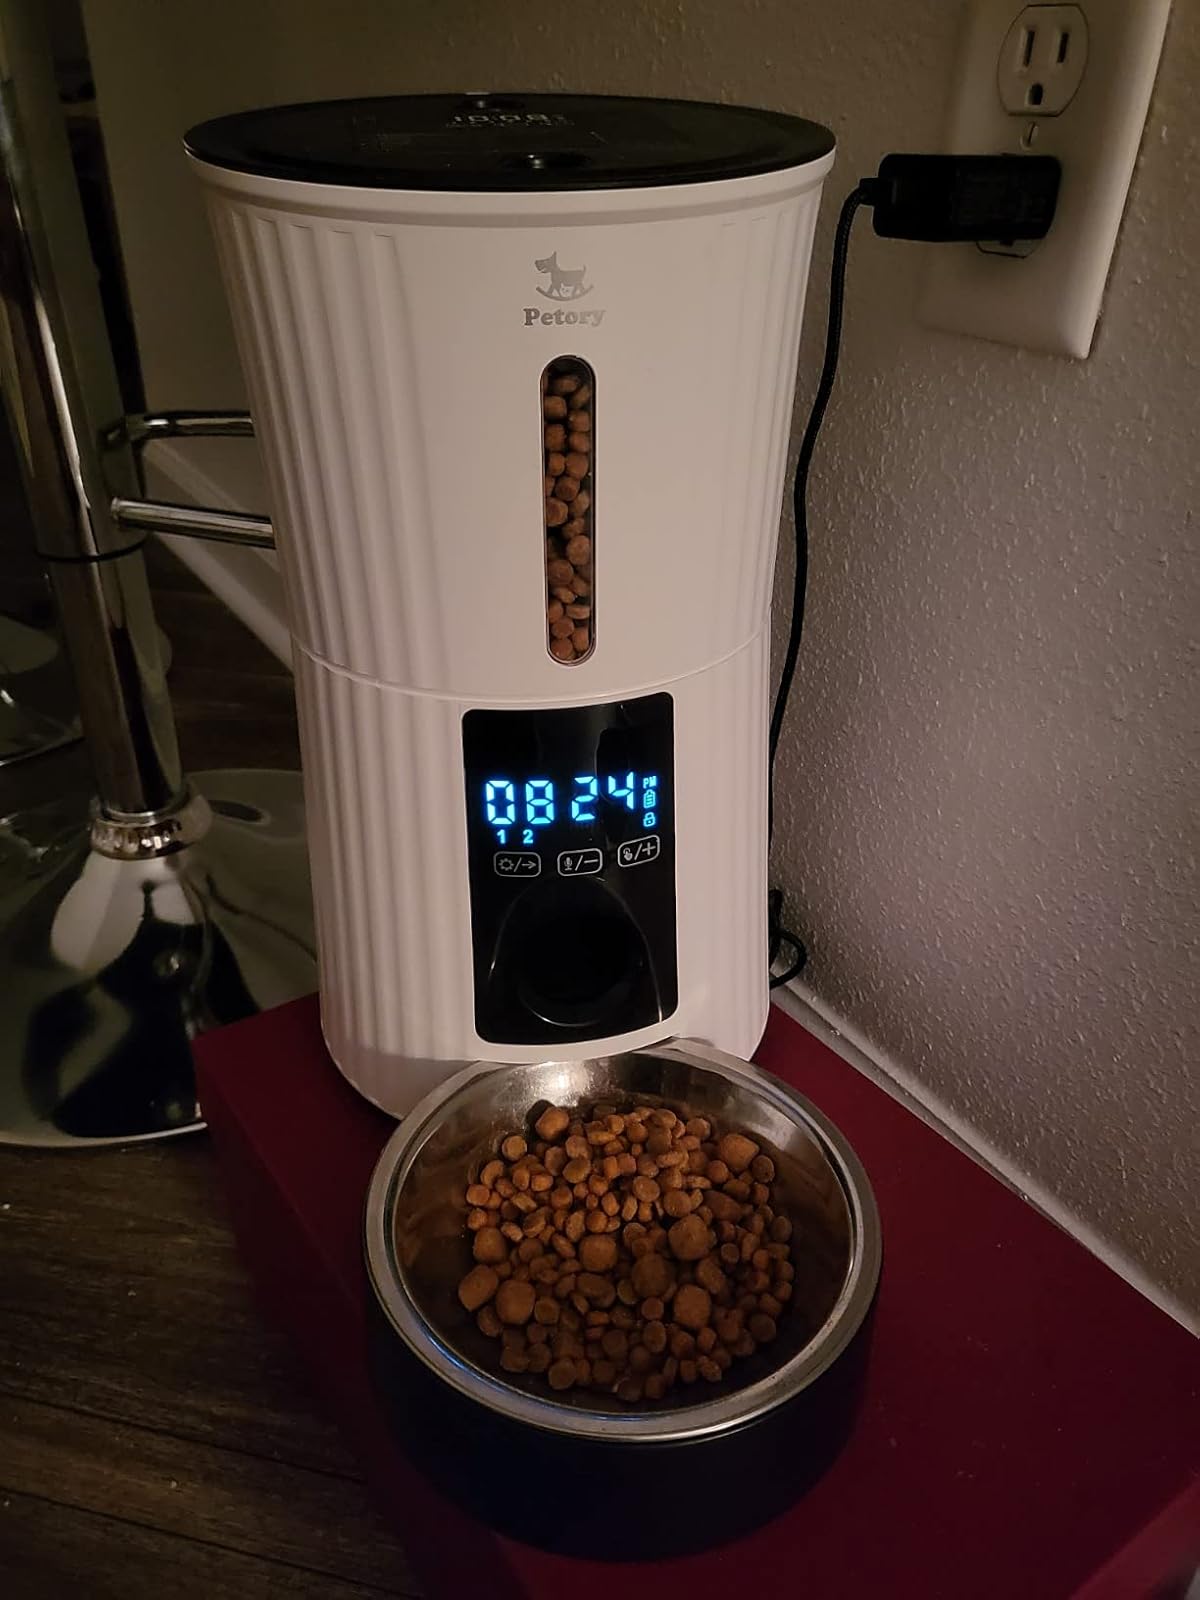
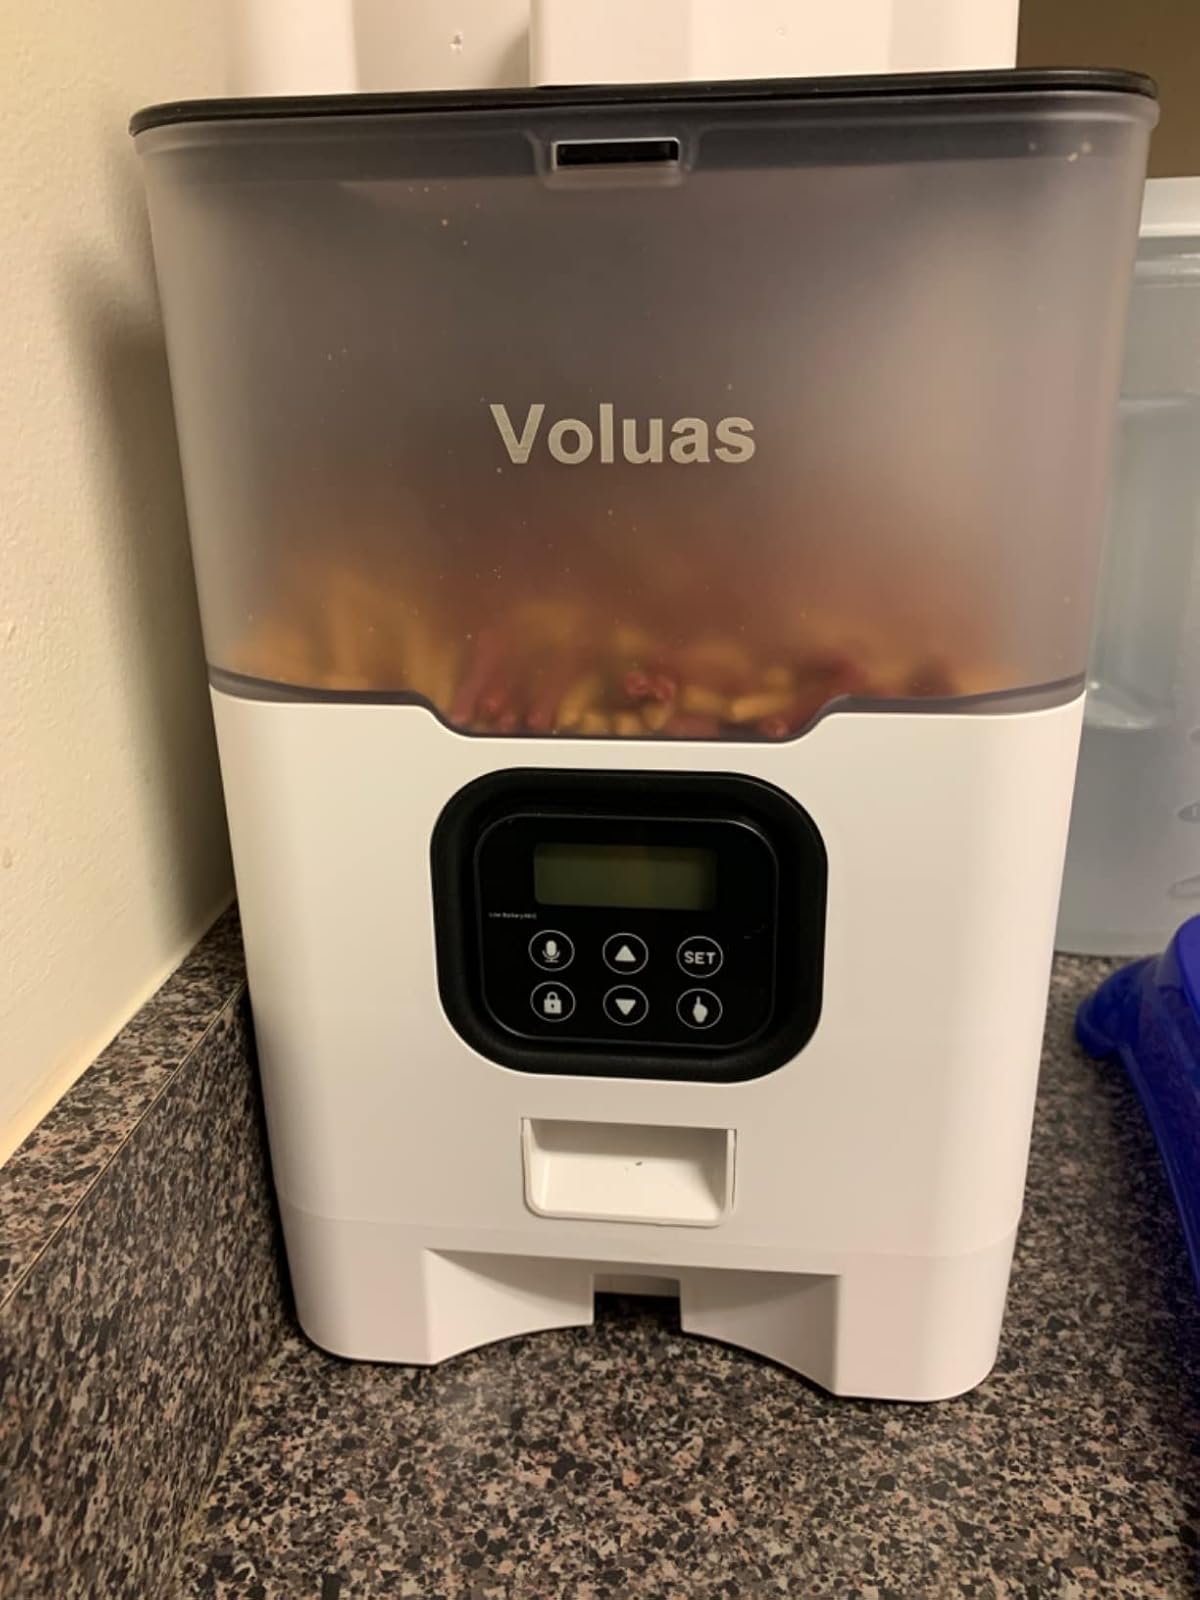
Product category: items_feeder
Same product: no